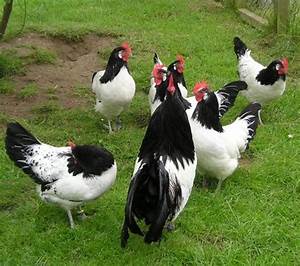
Label: chicken